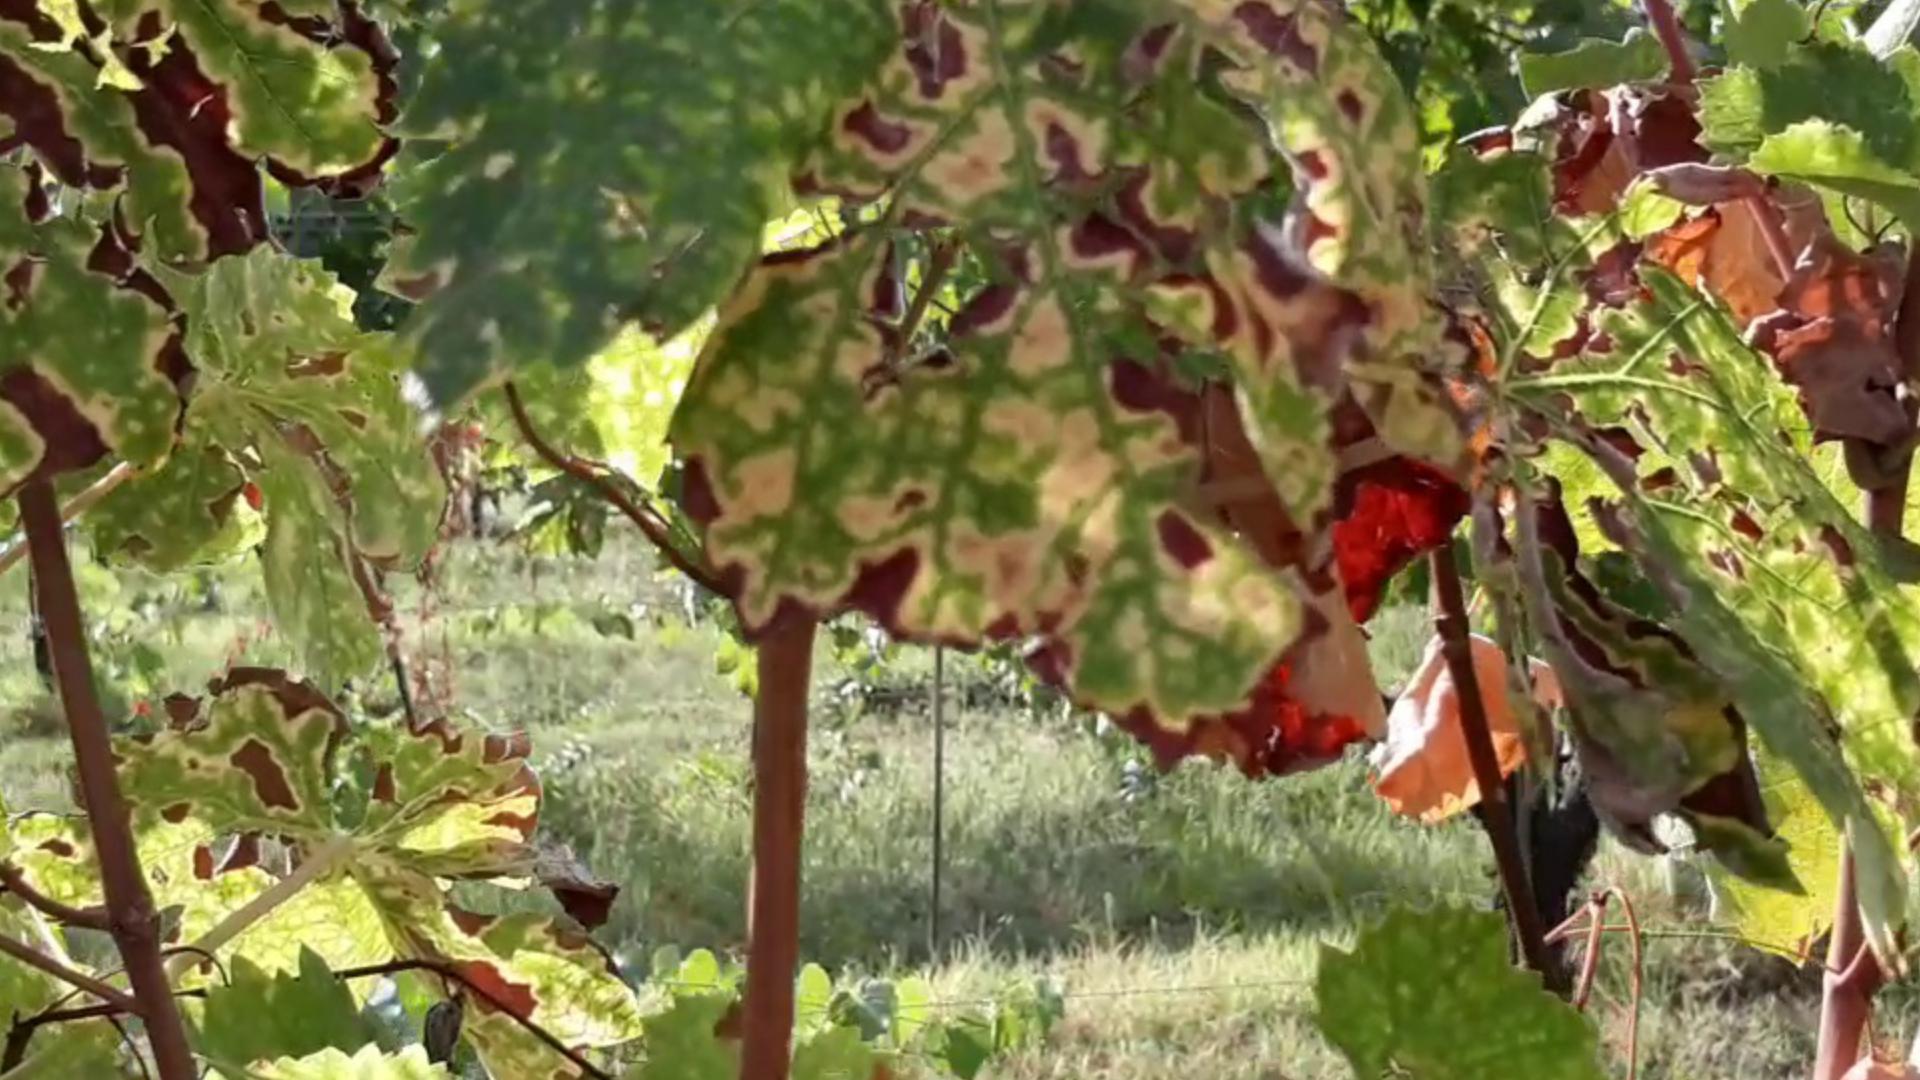
Label: esca